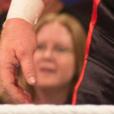
Age: 56